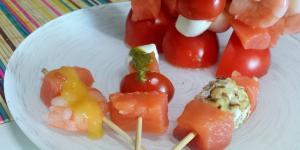
brochetas de salmon ahumado